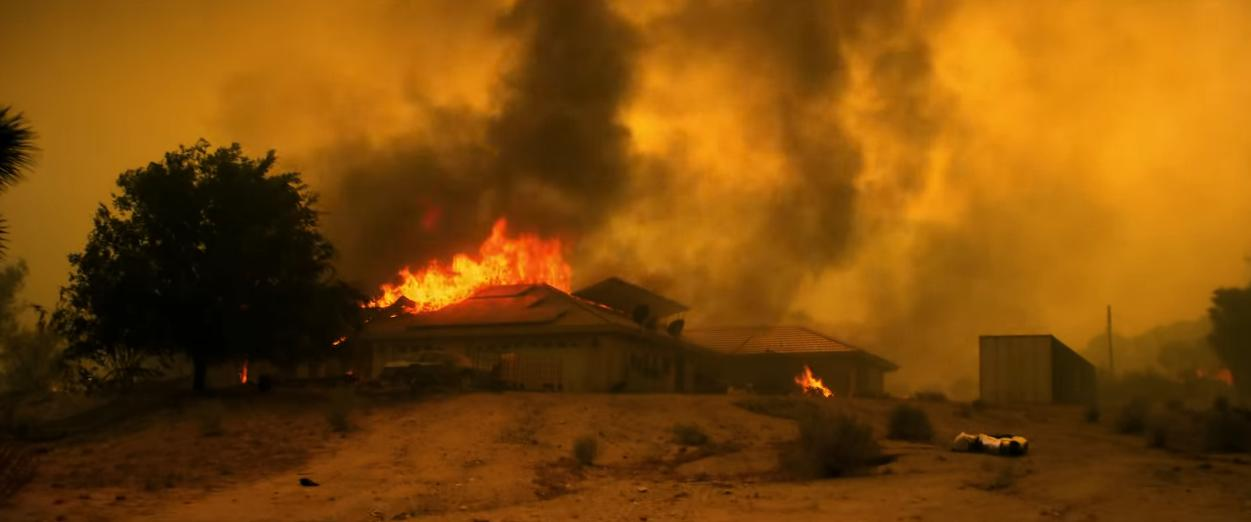
Fire: yes
Smoke: yes